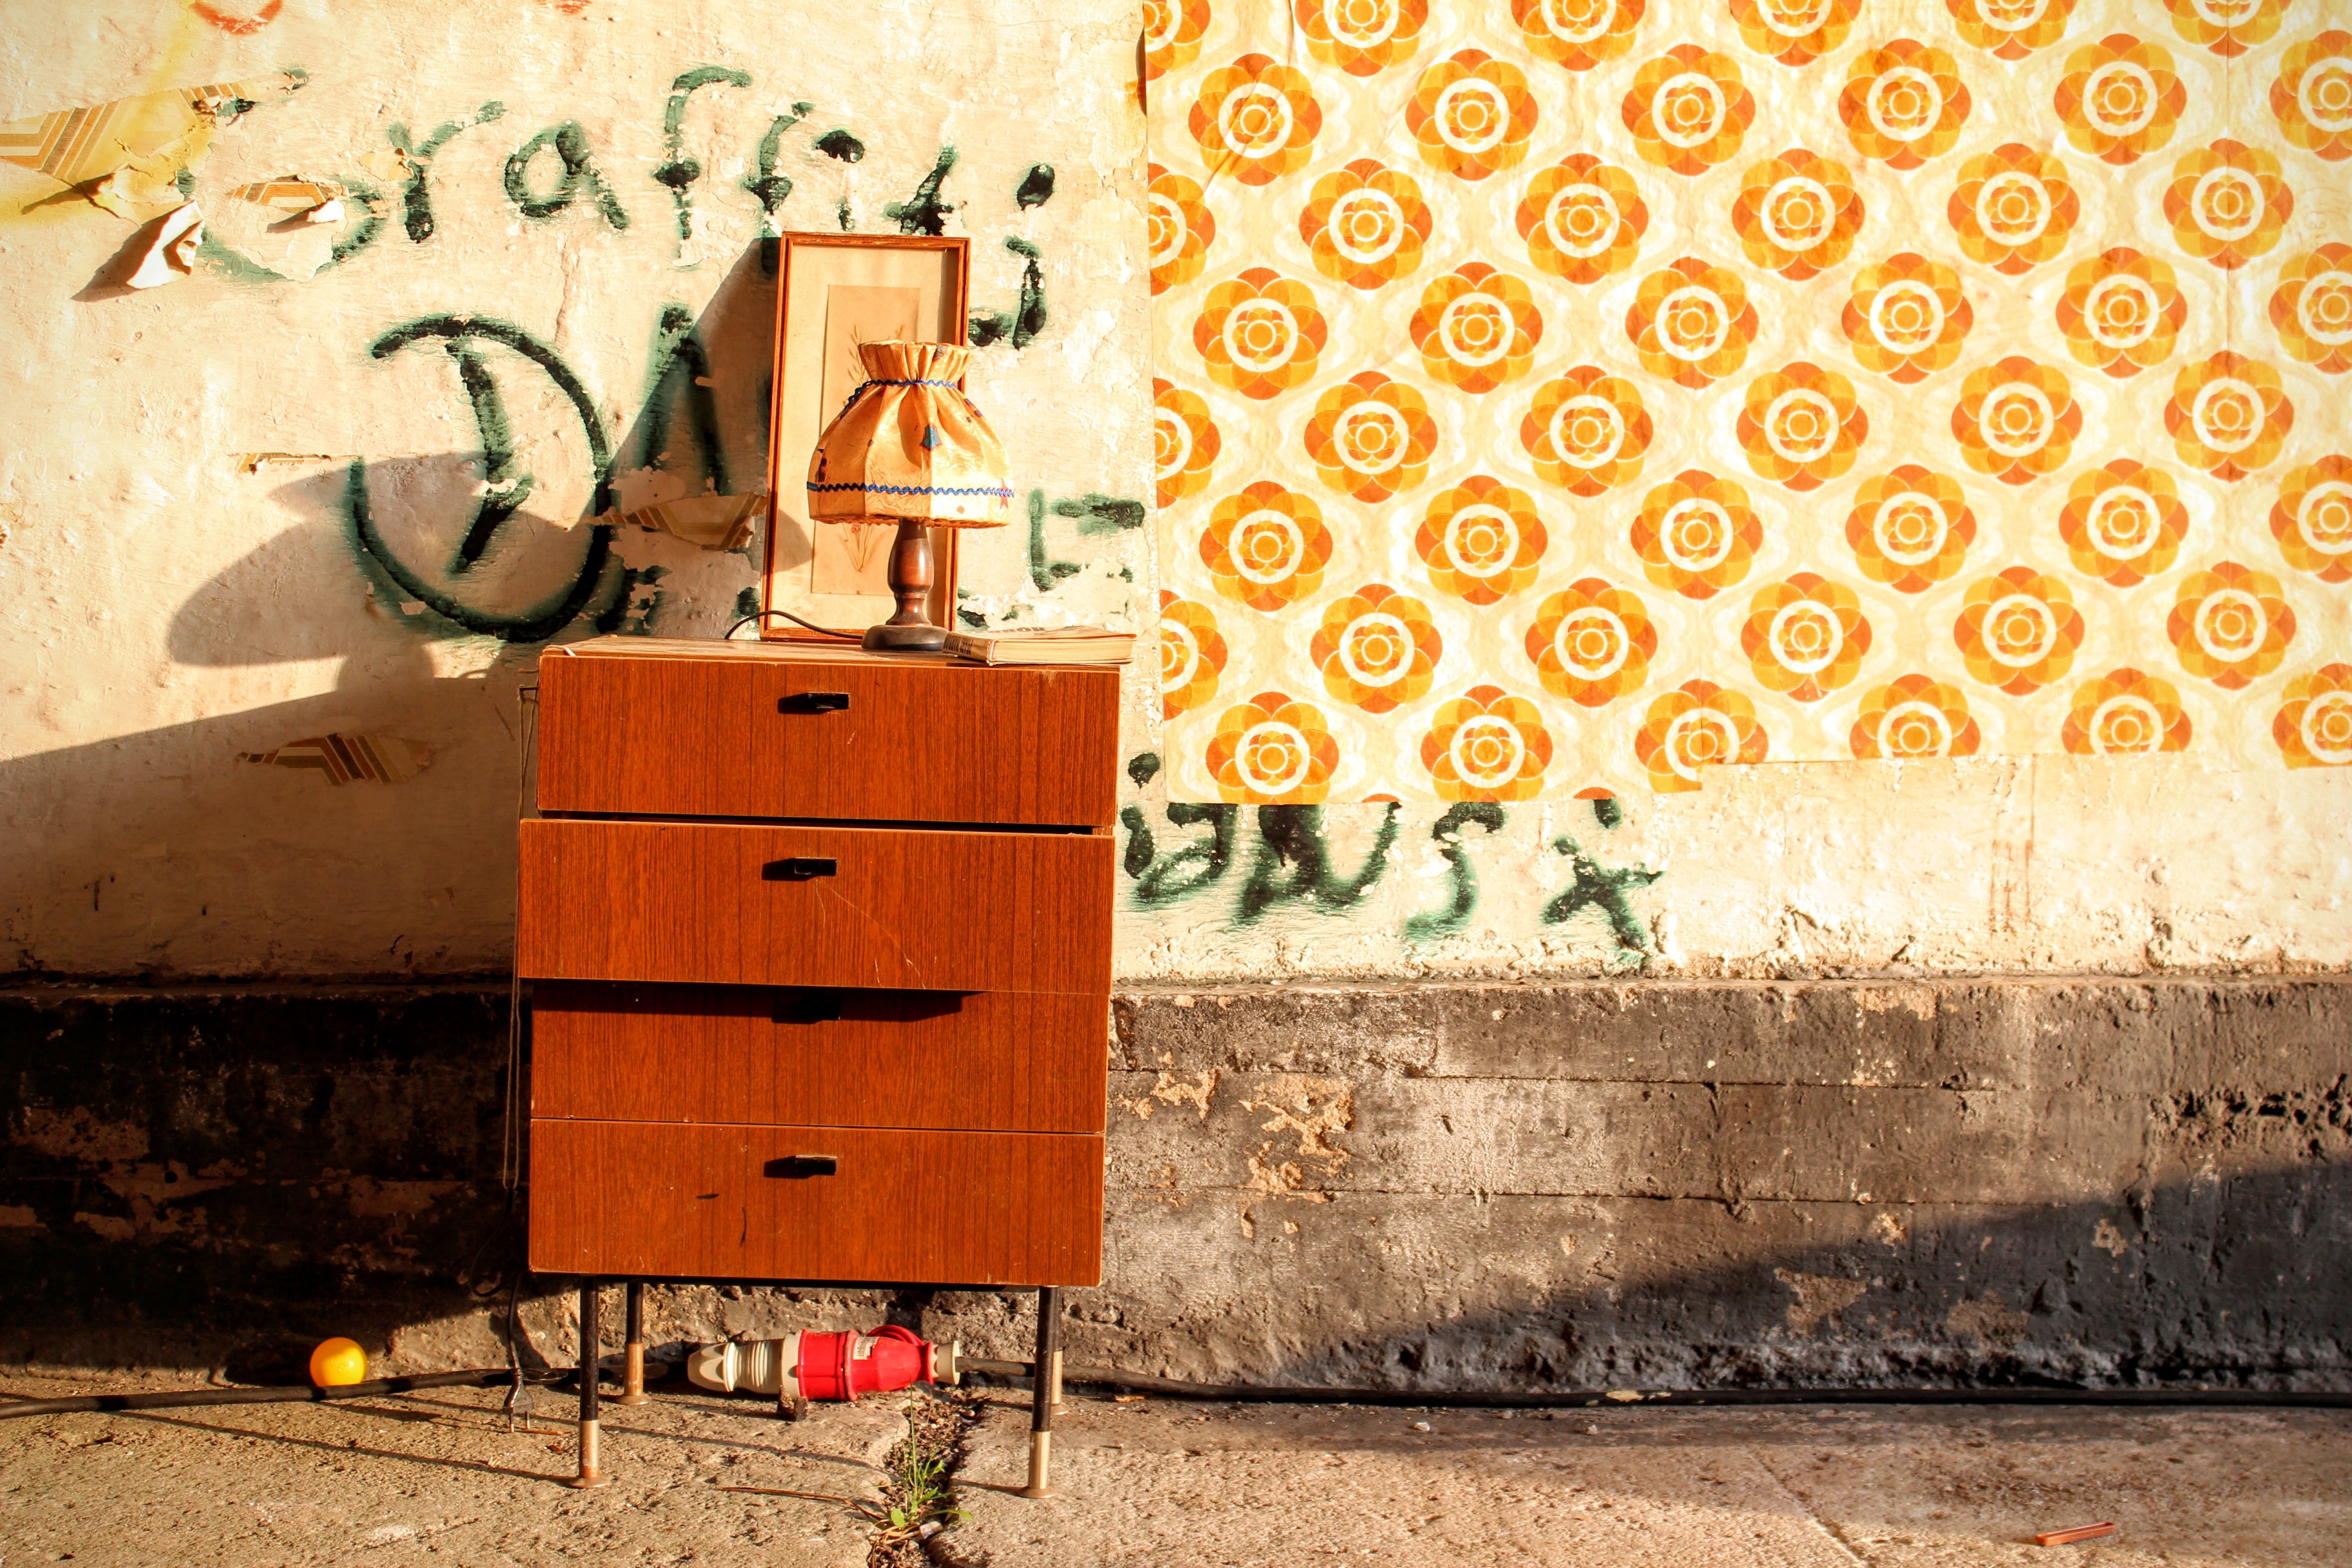
yellow, orange, wall, wallpaper, furniture, room, table, still life photography, chest of drawers, still life